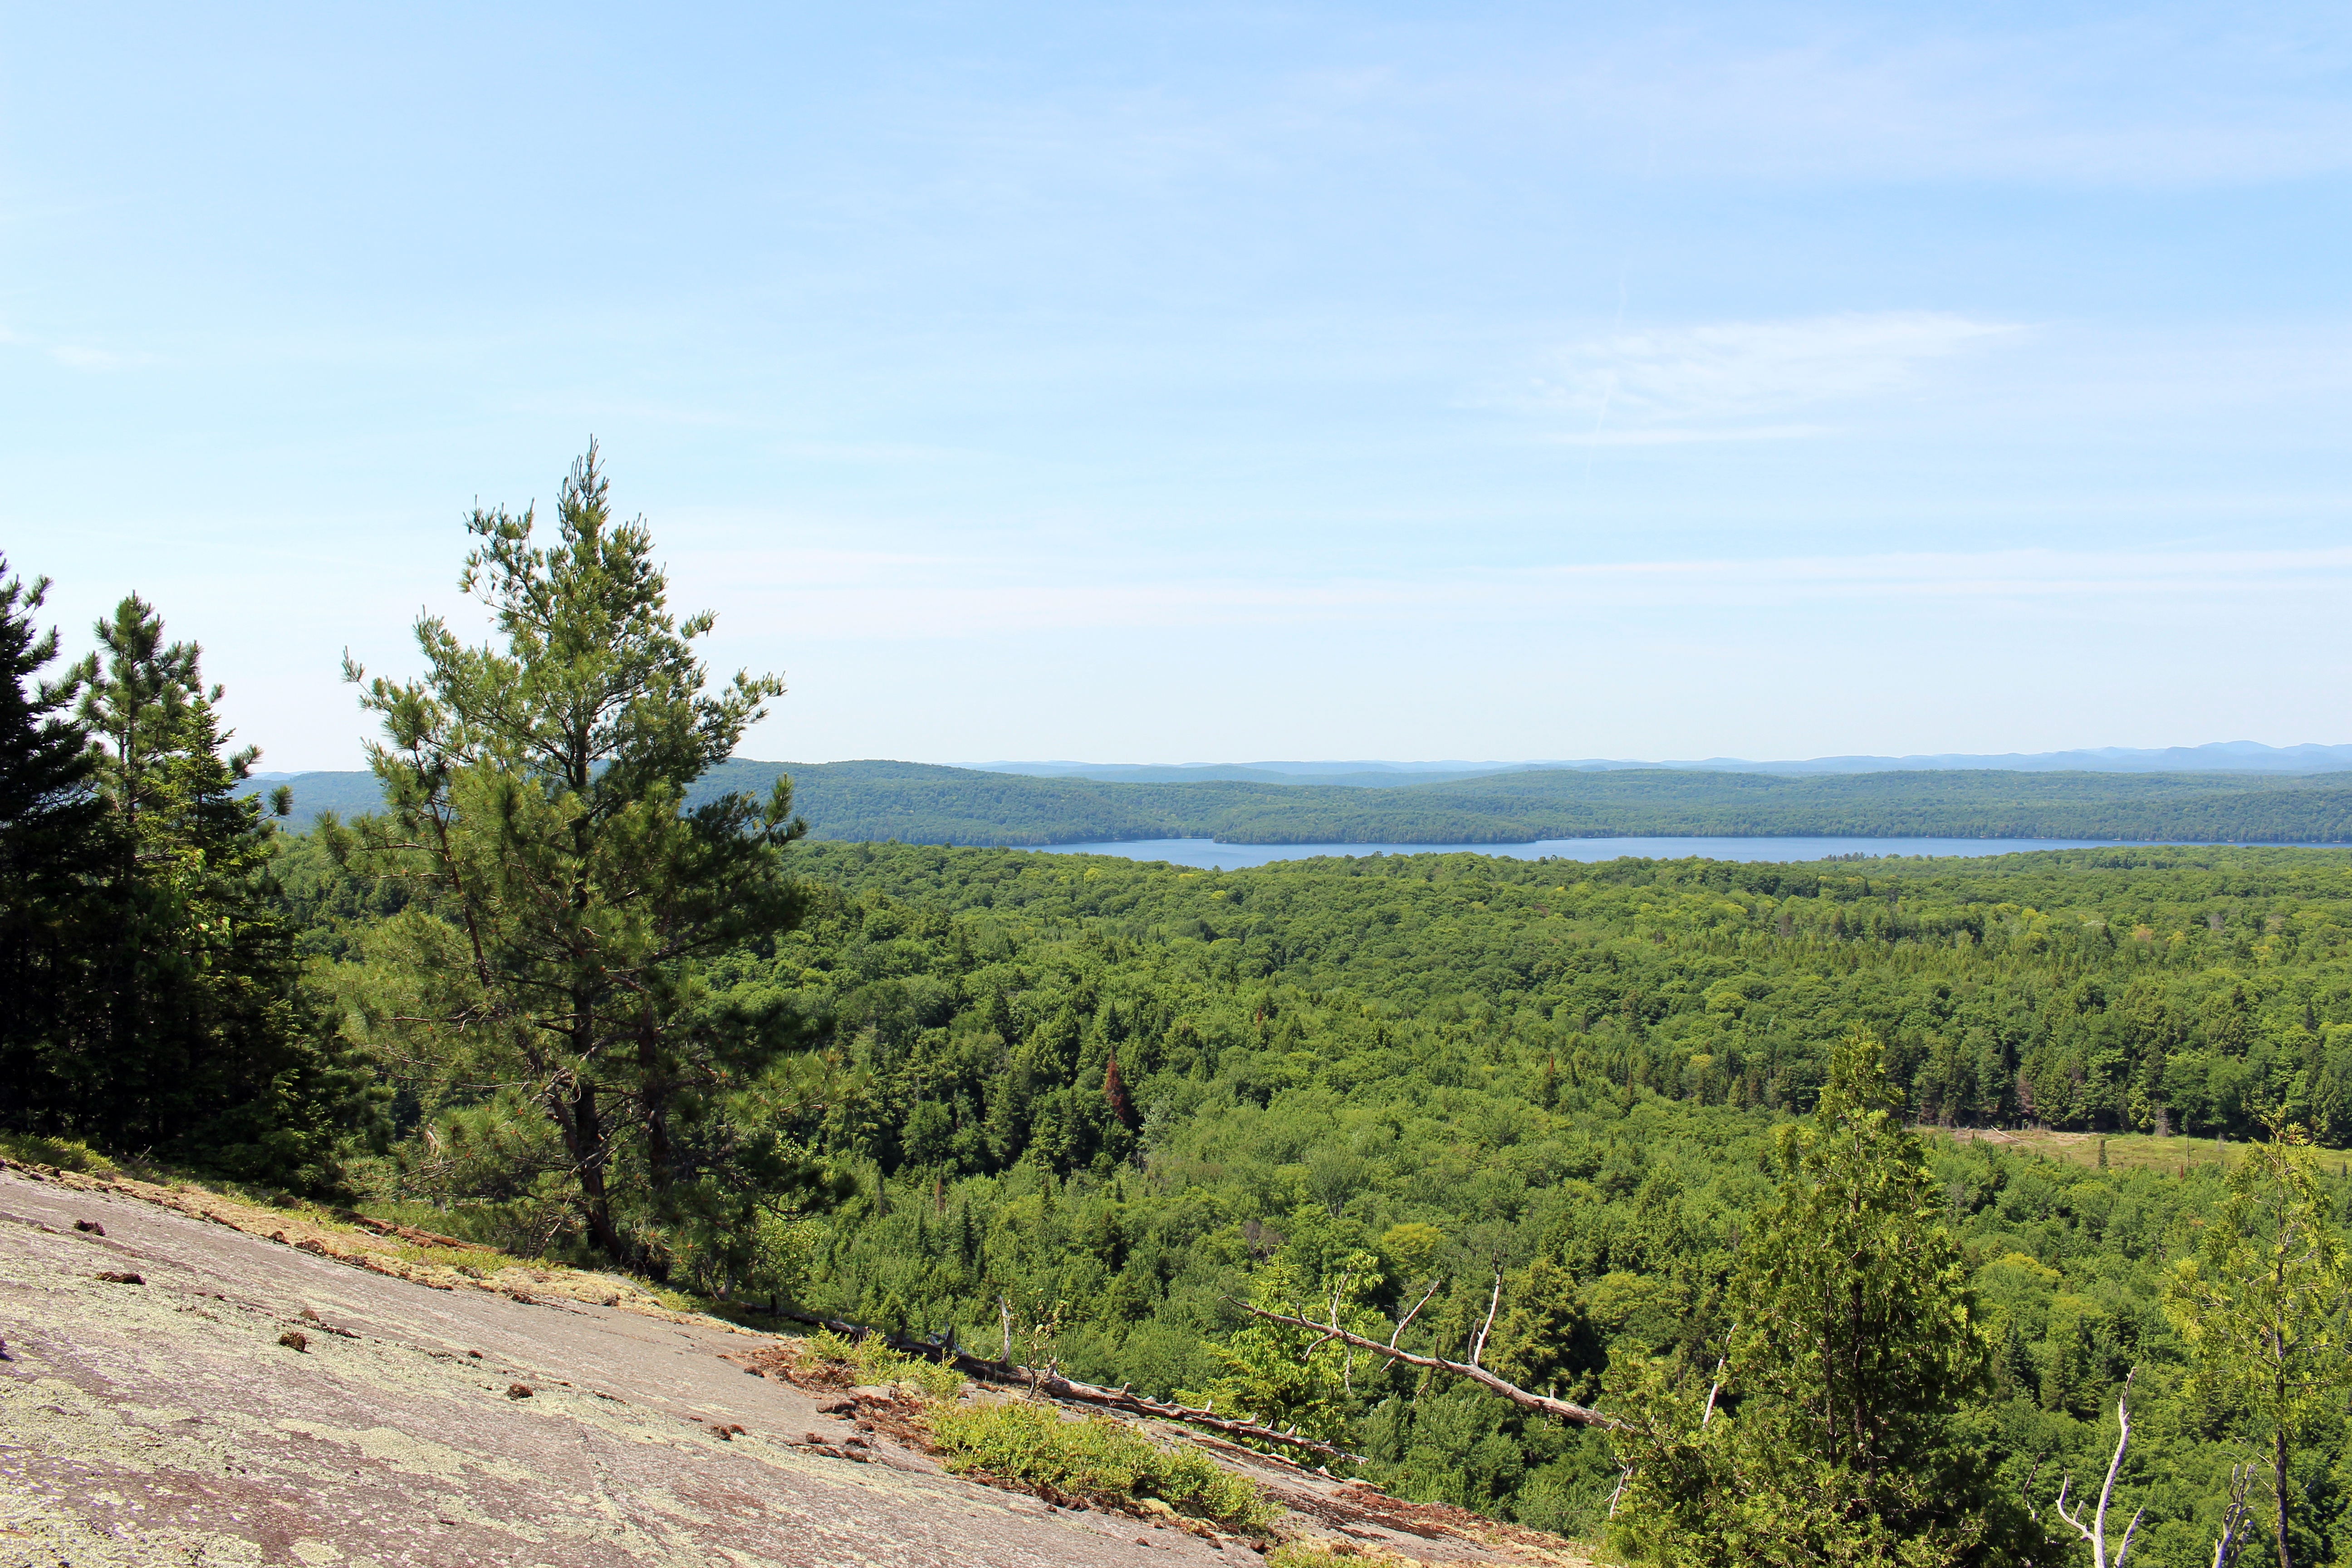
tree, forest, wilderness, mountain, trail, meadow, hill, soil, ridge, plain, grassland, plateau, habitat, ecosystem, natural environment